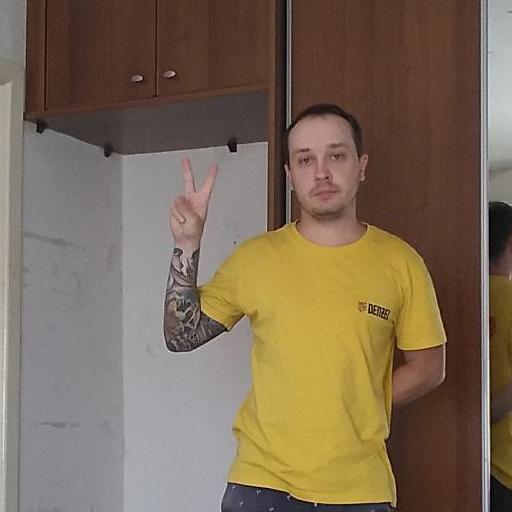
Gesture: peace